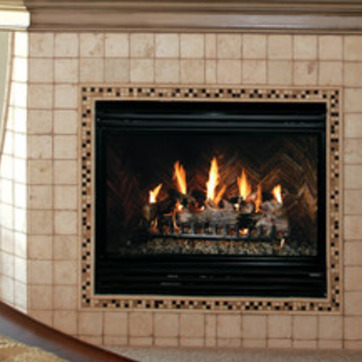
Material: other